Travis Head

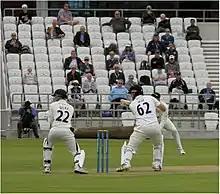
Head (shirt 62) batting for Sussex in 2021.

Hailing from Craigmore in the northern suburbs of Adelaide, Head played at underage levels for the Craigmore Cricket Club and Trinity College, Head represented South Australia at both under-17 and under-19 level, making his debut in the National Under-19 Championships at the age of 17. After making his name playing grade cricket for Tea Tree Gully Cricket Club, Head made his first-class cricket debut for South Australia in the Sheffield Shield at the age of 18 in early 2012. He made a promising start to his career with three matches for South Australia, scoring his maiden half-century in his second match and falling short of scoring his maiden century in his third match with 90 runs against Tasmania. He was rewarded at the end of the season with a rookie contract with South Australia.